Martyrs' Cottages

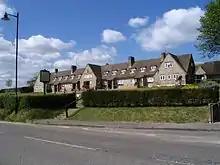
The six cottages built by the TUC for the centenary

In 1934, the Trades Union Congress sponsored a terrace of six cottages in Tolpuddle to commemorate the centenary of the martyrs' transportation – each cottage being named after one of the martyrs. These were intended for elderly or infirm agricultural labourers who were commonly evicted from their tied cottages when they retired. A library for the residents developed into a museum about the martyrs and the trade union movement.